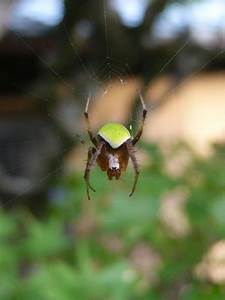
Label: spider